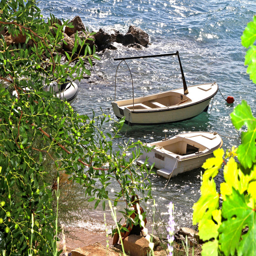
the boat is ideal for exploration and excursions